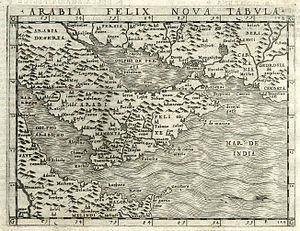
Giacomo Gastaldi, est un important cartographe vénitien du XVIᵉ siècle. Né dans une grande famille du Piémont, il s’installe à Venise en 1539 où il est d’abord ingénieur avant de devenir le cartographe le plus renommé d’Italie et le cosmographe officiel de la Sérénissime République. Cent-neuf cartes lui ont été attribuées en tout, dont une grande carte d’Afrique en huit feuilles publiée en 1564. Il publie en 1548 une édition de la Géographie de Ptolémée contenant des cartes réalisées à partir de 1542, dont deux planisphères. Ces planisphères, dont la première date de 1546, représentent les masses continentales de l’hémisphère nord reliées entre elles dans leur partie la plus septentrionale, sauf entre l’Amérique / Groenland et l’Europe. À partir de 1562, Gastaldi reconnait dans un opuscule la séparation de l’Amérique et de l’Asie, et nomme le détroit correspondant détroit d’Anian, du nom d’un royaume asiatique décrit par Marco Polo. Gastaldi coopéra avec Giovanni Battista Ramusio, géographe et Secrétaire du Conseil des Dix, qui reprit ses cartes dans son ouvrage Delle Navigationi et Viaggi.